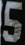
Number: 5